Hima Tharaka

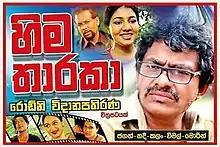

Hima Tharaka is a 2017 Sri Lankan Sinhala drama film directed by Rodney Vidanapathirana and produced by Kanthi Alahakone for RW Productions. It stars Jagath Chamila and Nadee Chandrasekara in lead roles along with Amarasiri Kalansuriya and Maureen Charuni. The film was shot around the city Moronthuduwa, Bandaragama. It is the 1280th Sri Lankan film in the Sinhala cinema.